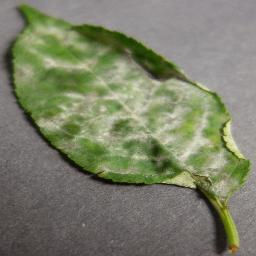
Label: Cherry___Powdery_mildew